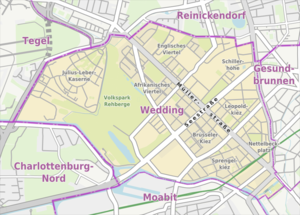
Berlin-Wedding [ˈvɛdɪŋ] est le nom d'un quartier du centre-nord de Berlin, capitale d'Allemagne, l'un des six quartiers qui composent l'arrondissement de Mitte. Avant des réformes administratives de 2001, il formait le district de Wedding avec l'actuel quartier de Gesundbrunnen, faisant partie de la zone d'occupation française de Berlin qui lors de la séparation de la ville, se trouvait dans les secteurs d'ouest.